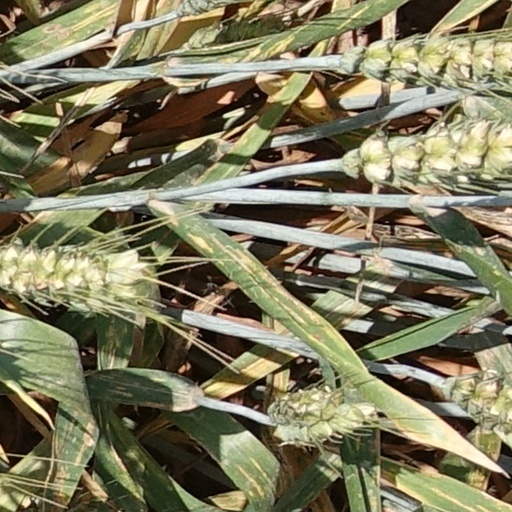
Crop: wheat